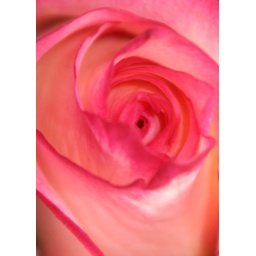
Playing around with Roses today... standing on a chair and shooting downwards. Then messed with the colours a bit.